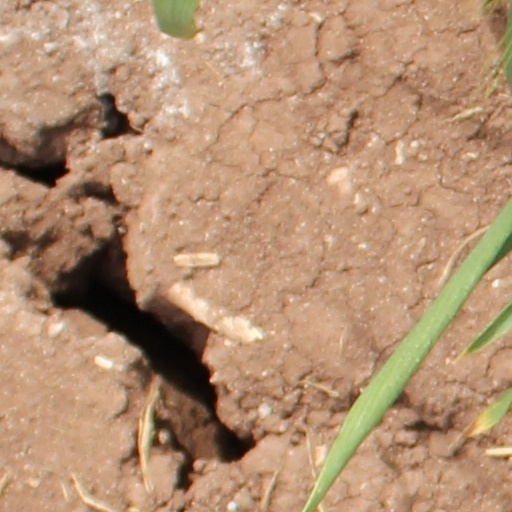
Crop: wheat